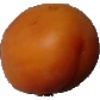
Label: Apricot 1